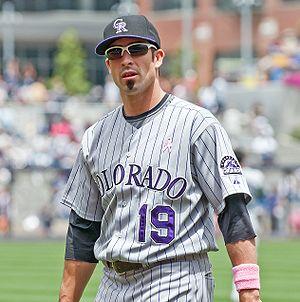
Ryan Adam Spilborghs est un voltigeur de baseball qui évolue dans les Ligues majeures avec les Rockies du Colorado de 2005 à 2011.